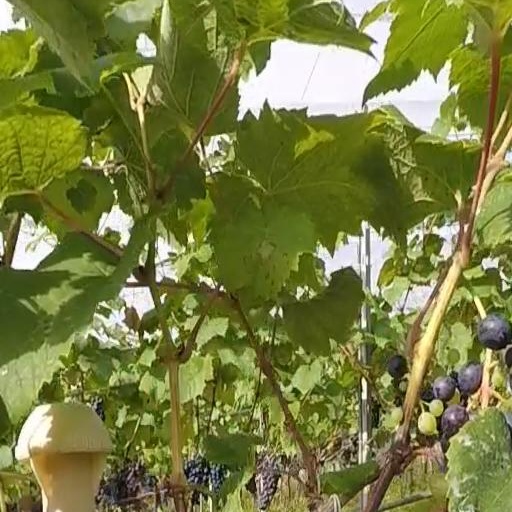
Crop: grape